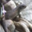
Label: lizard